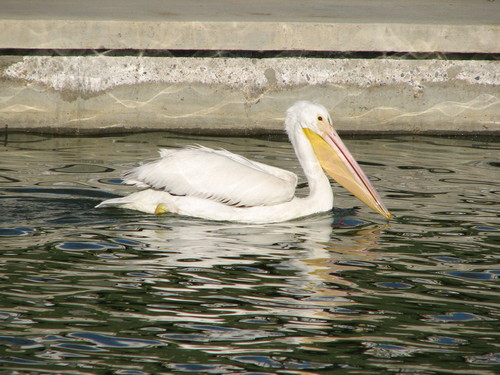
this bird is nearly all white, quite large, and has a large bill suitable for catching fish.
this is a white bird with a large orange beak.
this bird is rather large, with a very large beak.
this bird has a long and wide bill along with its beak compared with its skinny neck
this is an all white, swimming bird, with a yellow and pink bill.
this bird has wings that are white and has long yellow bill
this bird has wings that are white and has a yellow bill
this bird has wings that are white and has a big yellow billa large white bird with a long yellow beak and a long neck.
this bird is white in color, and has a very large orange and pink beak.
Species: White Pelican